Republic of Maryland

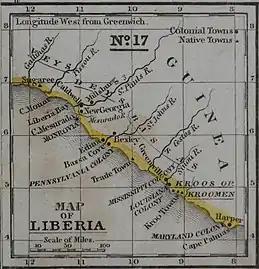
Map of Liberia in the 1830s, where the Republic of Maryland and other state-sponsored colonies are identified.

The American Colonization Society was founded in 1816, in part due to alarms over the violence of the Haitian slave revolution and its aftermath, which resulted in independence for that country in 1804. Fears were raised about the effects of emancipation of slaves in the United States.